Day of Wrath (1985 film)

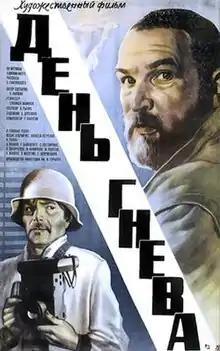

Day of Wrath is a 1985 Soviet science fiction horror film directed by Sulambek Mamilov.